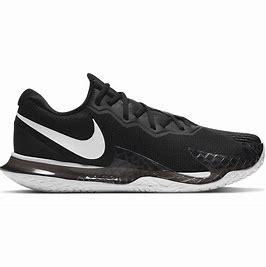
Brand: Nike
Model: Court Air Zoom Vapor Cage 4